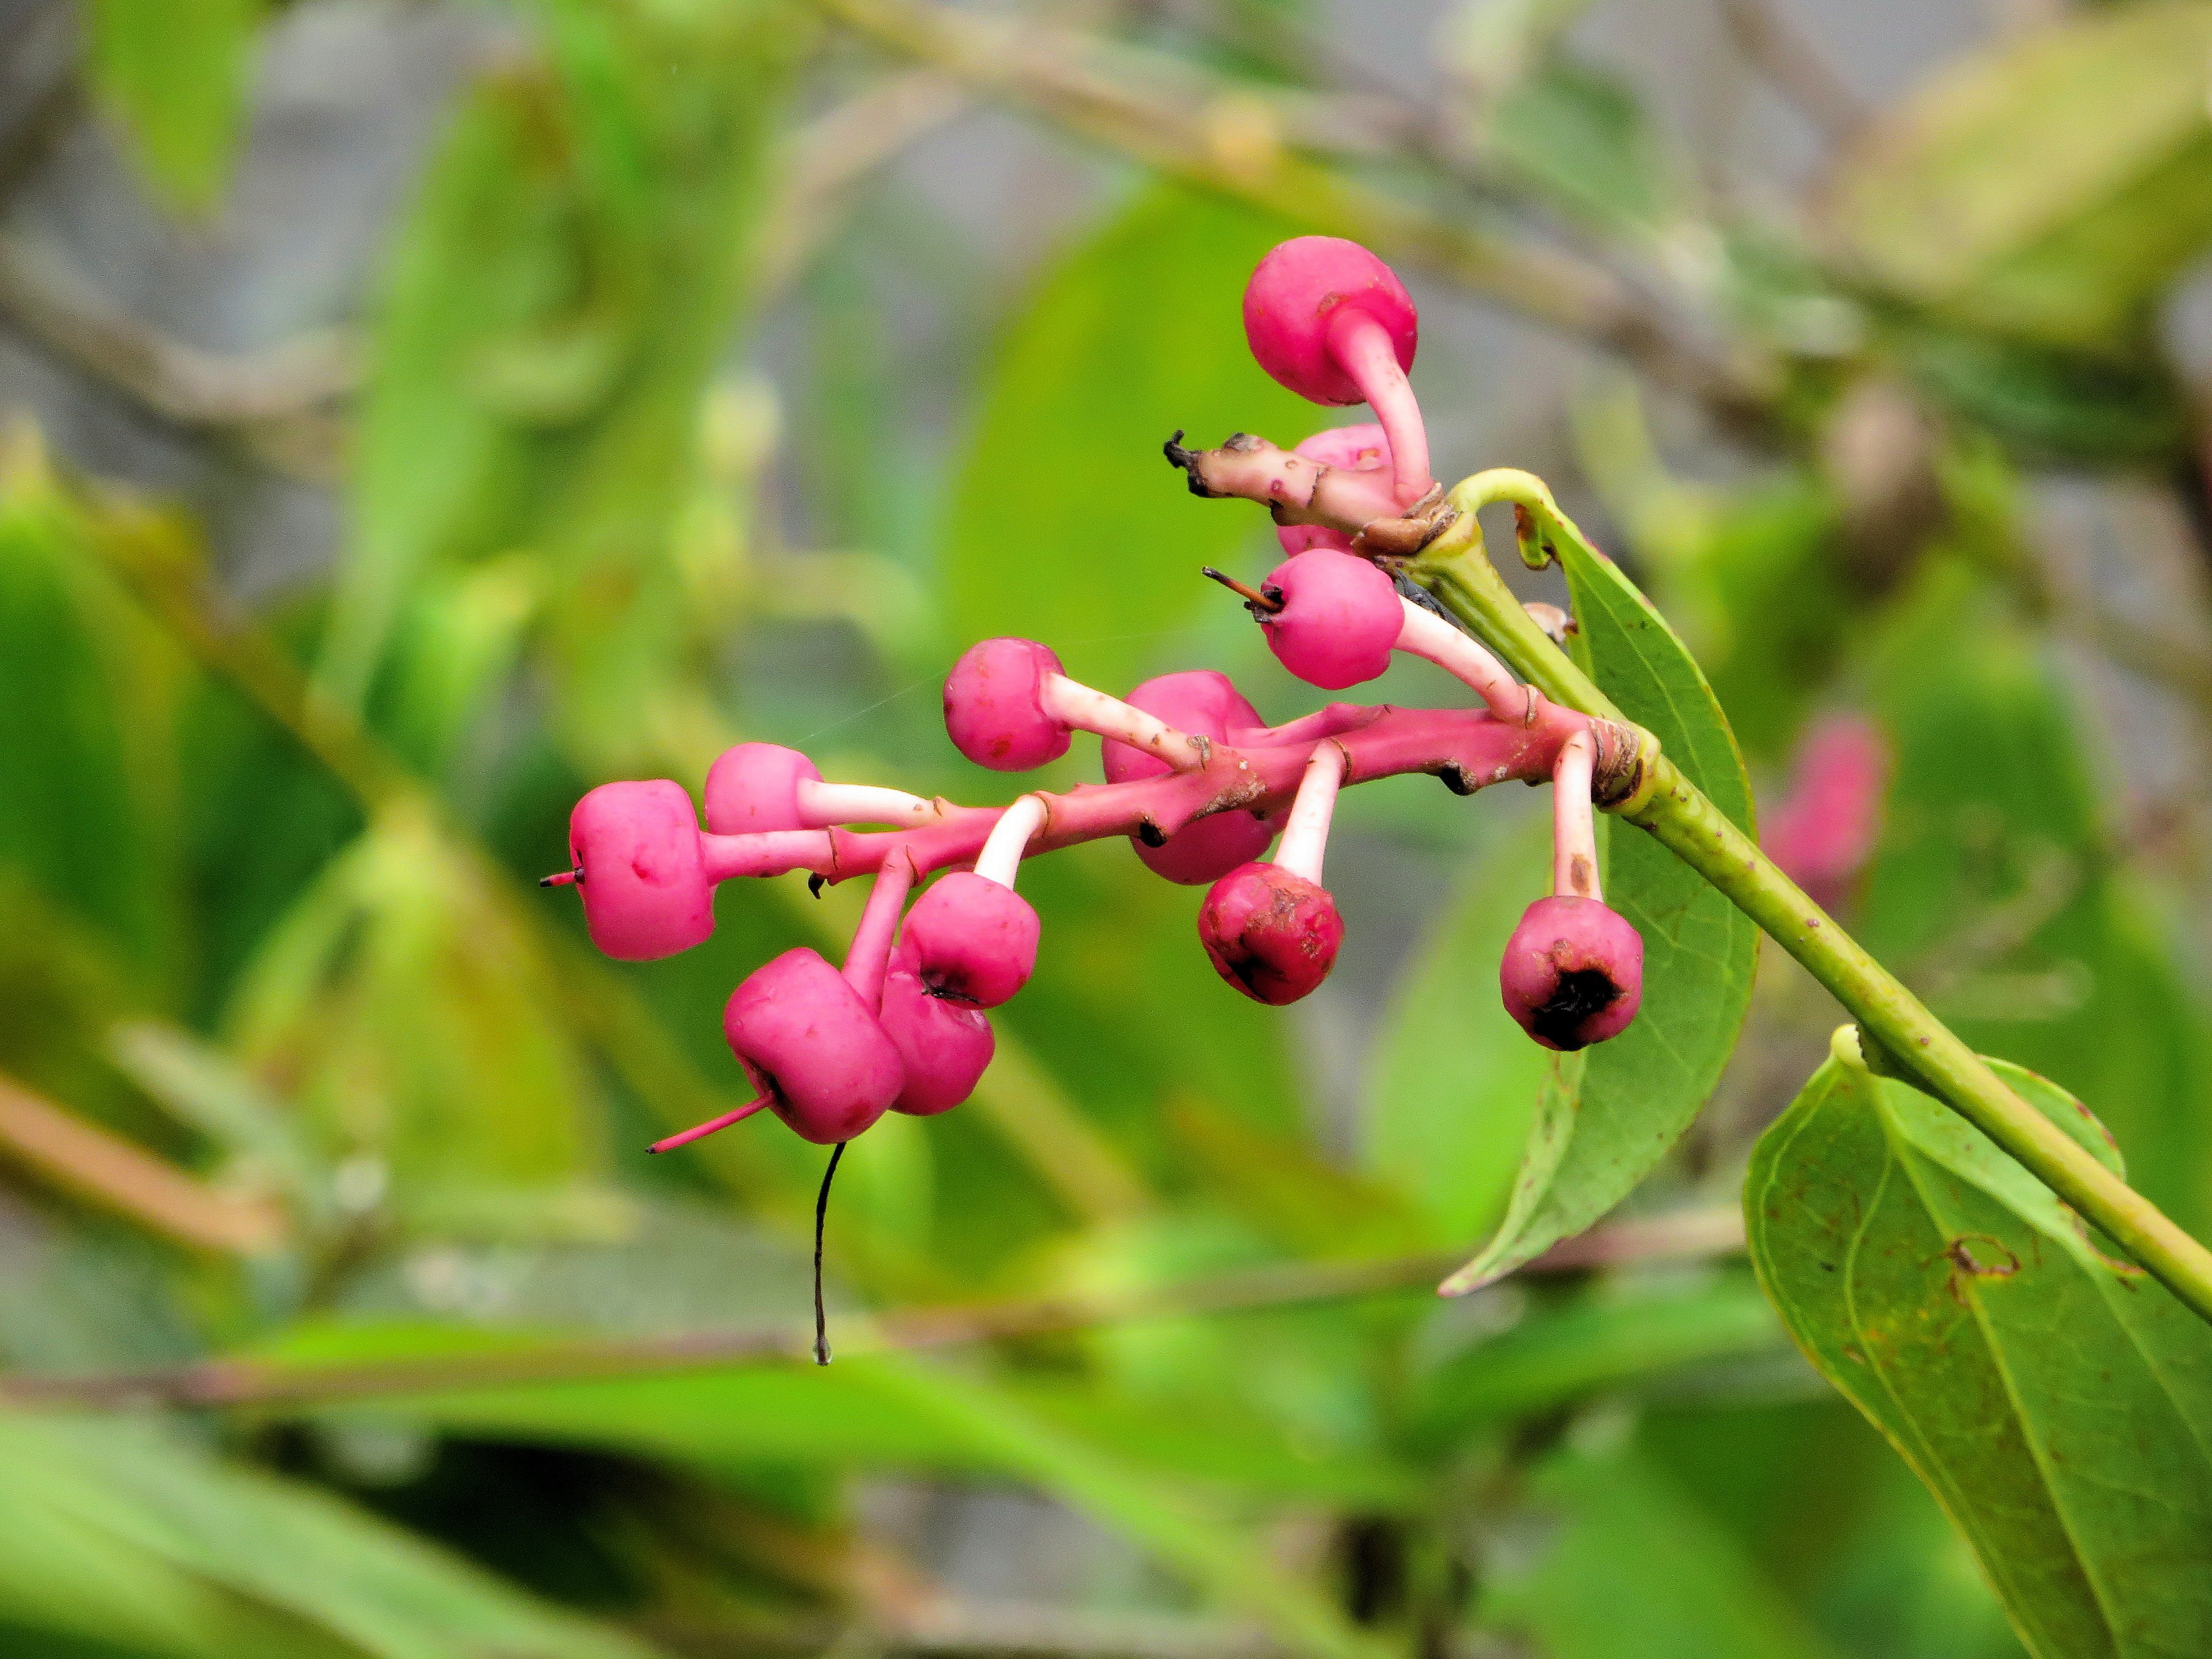
tree, branch, blossom, plant, fruit, berry, leaf, flower, food, produce, botany, flora, wild plant, shrub, ecuador, macro photography, flowering plant, exotic flower, amazonie, woody plant, land plant